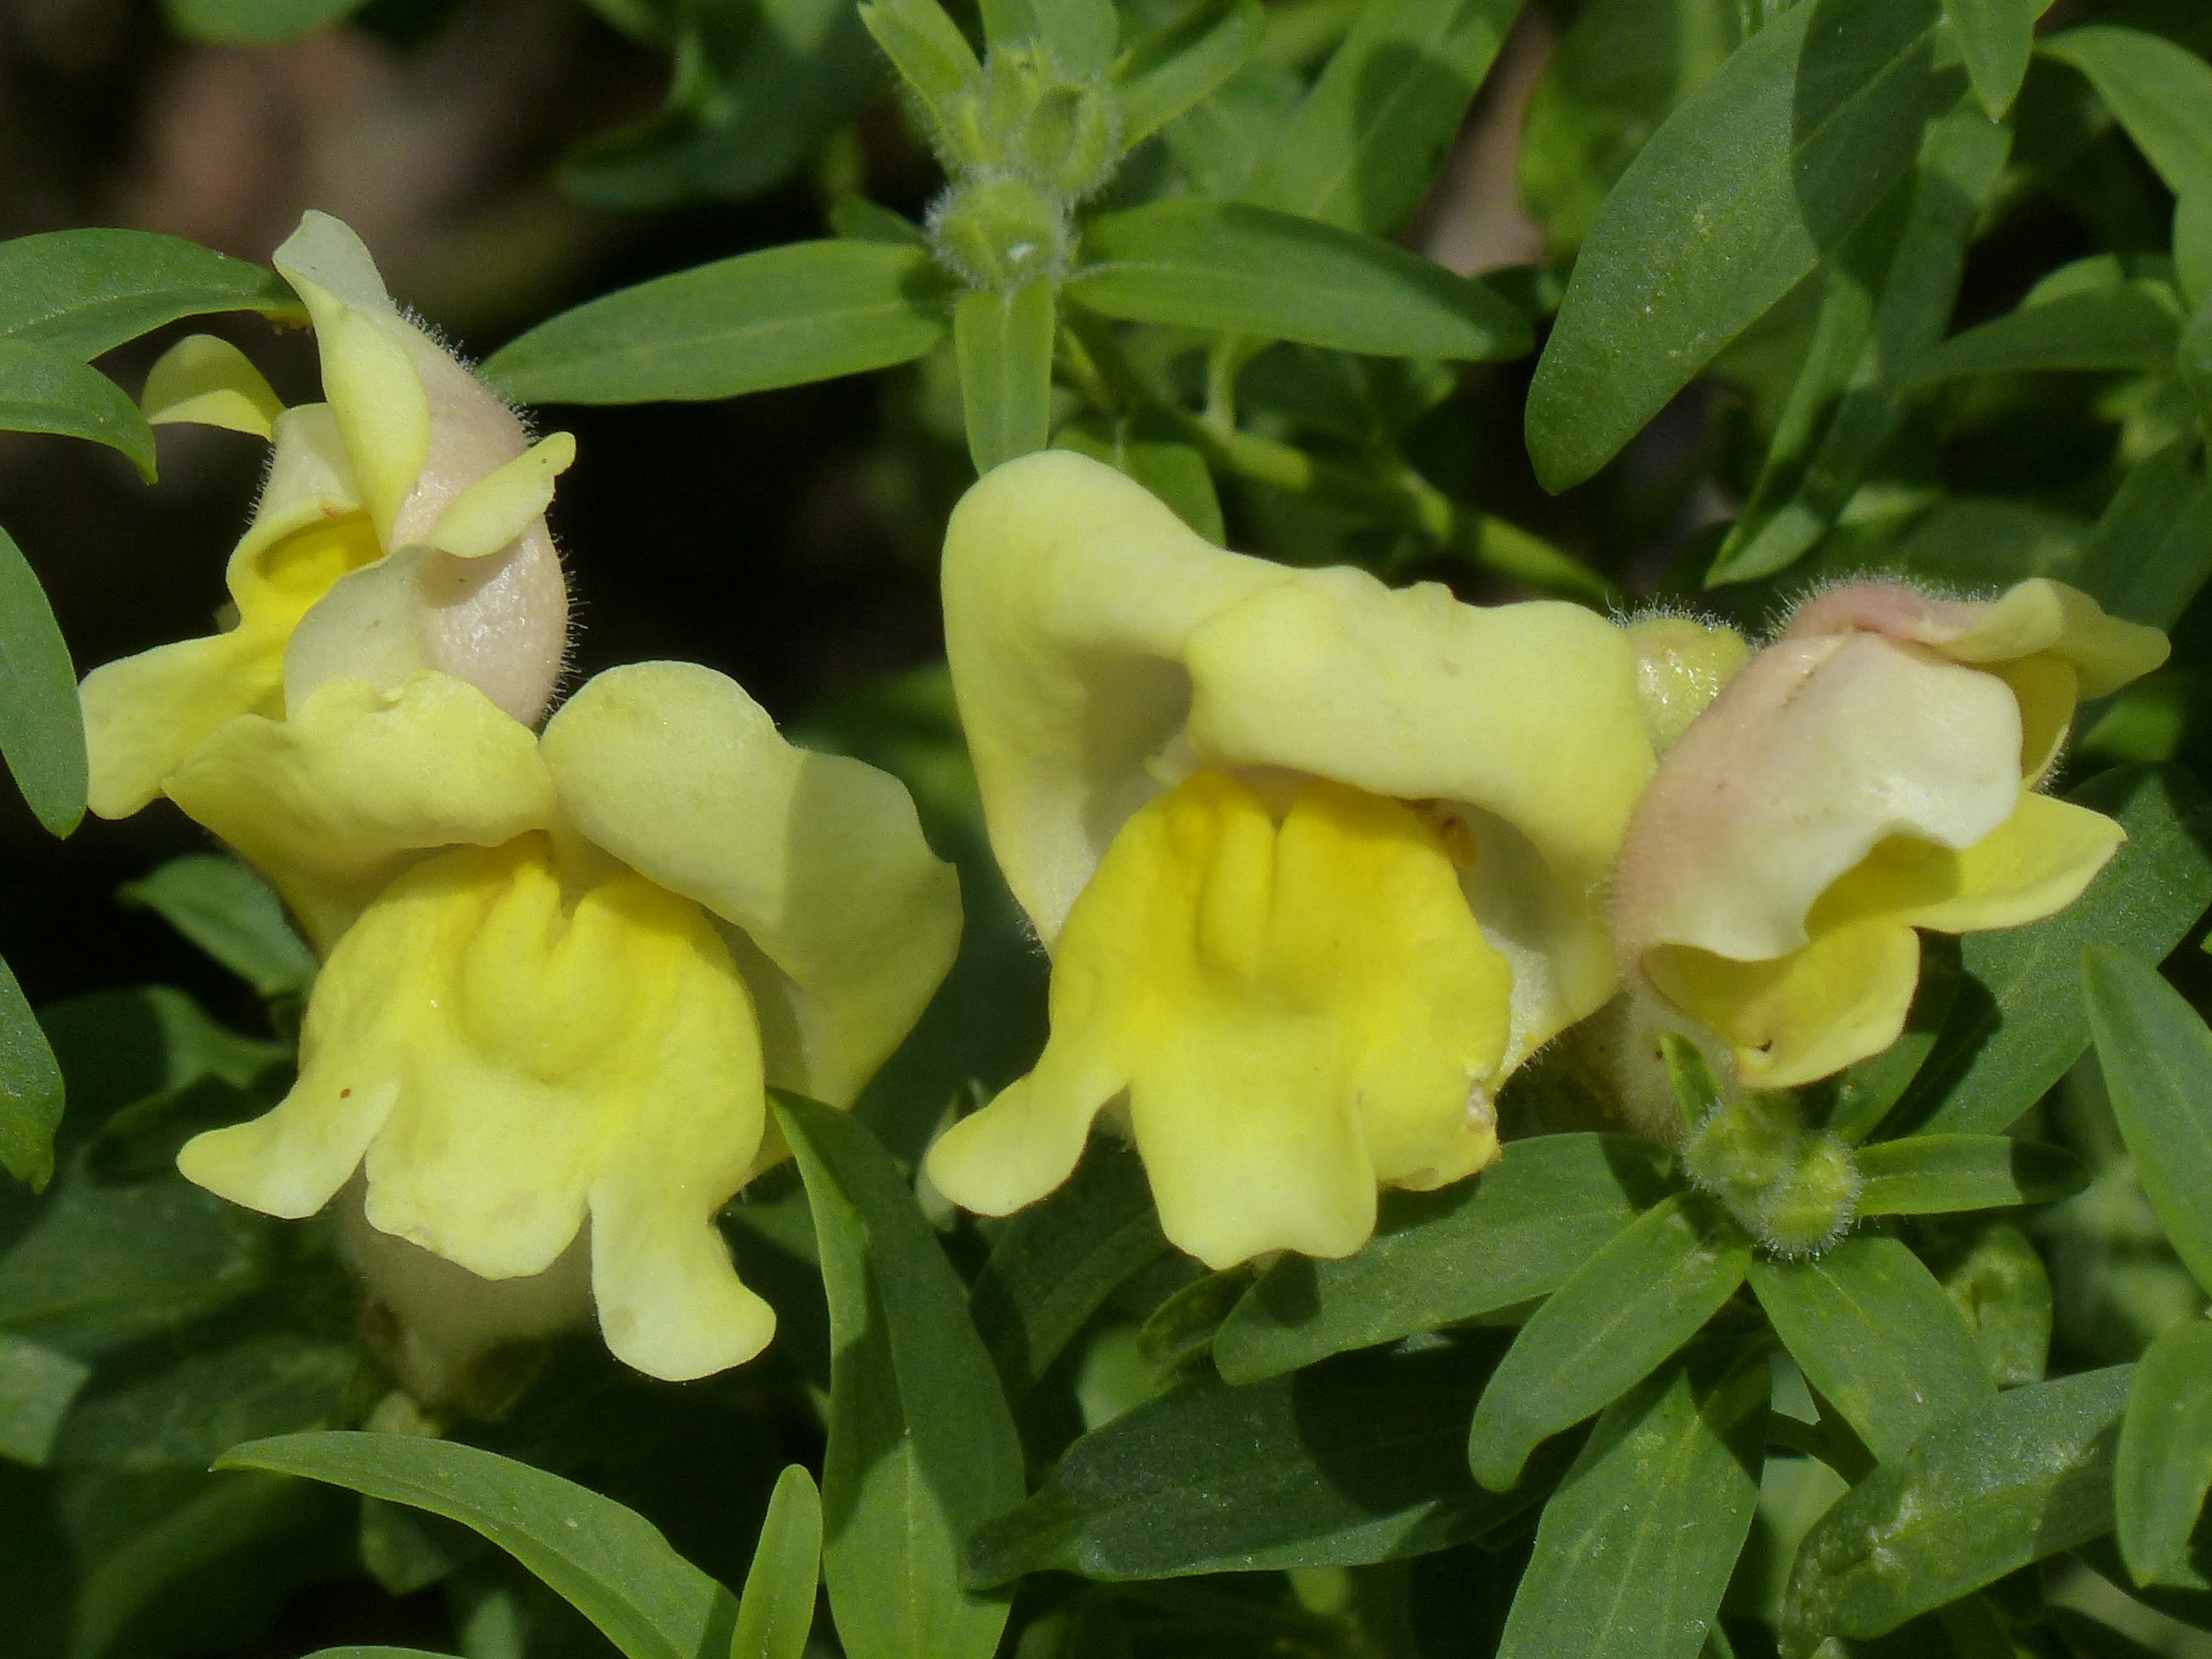
blossom, plant, flower, petal, bloom, color, botany, colorful, yellow, flora, lemon, wildflower, snapdragon, evening primrose, bright yellow, ornamental plant, plantaginaceae, jasmine, flowering plant, plantain greenhouse, antirrhinum majus, land plant, dayflower family, everlasting sweet pea, garden lion maul